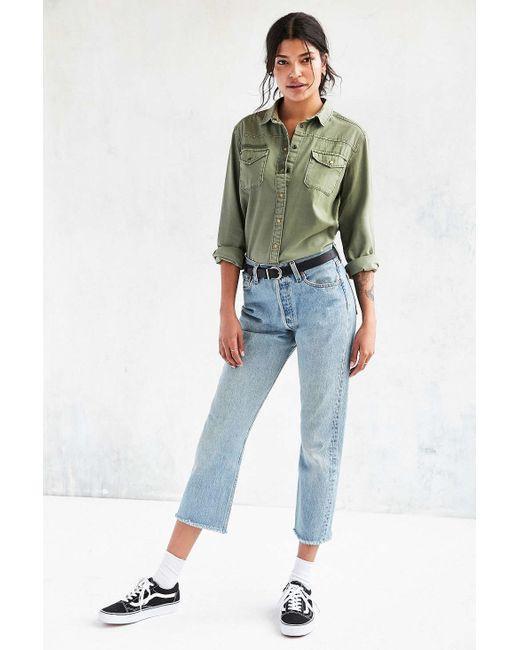
Olivgrünes Hemd und blaue Jeans für Damen